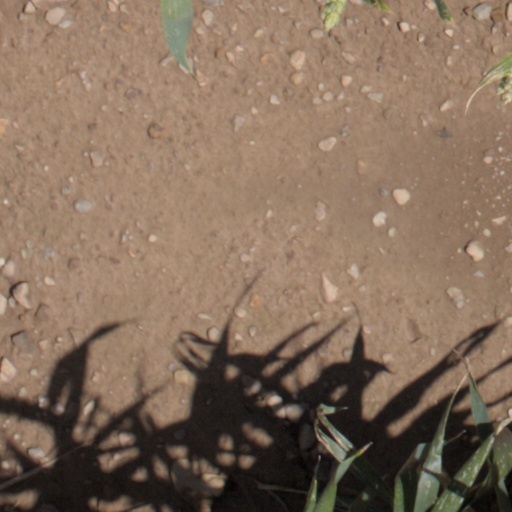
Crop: wheat